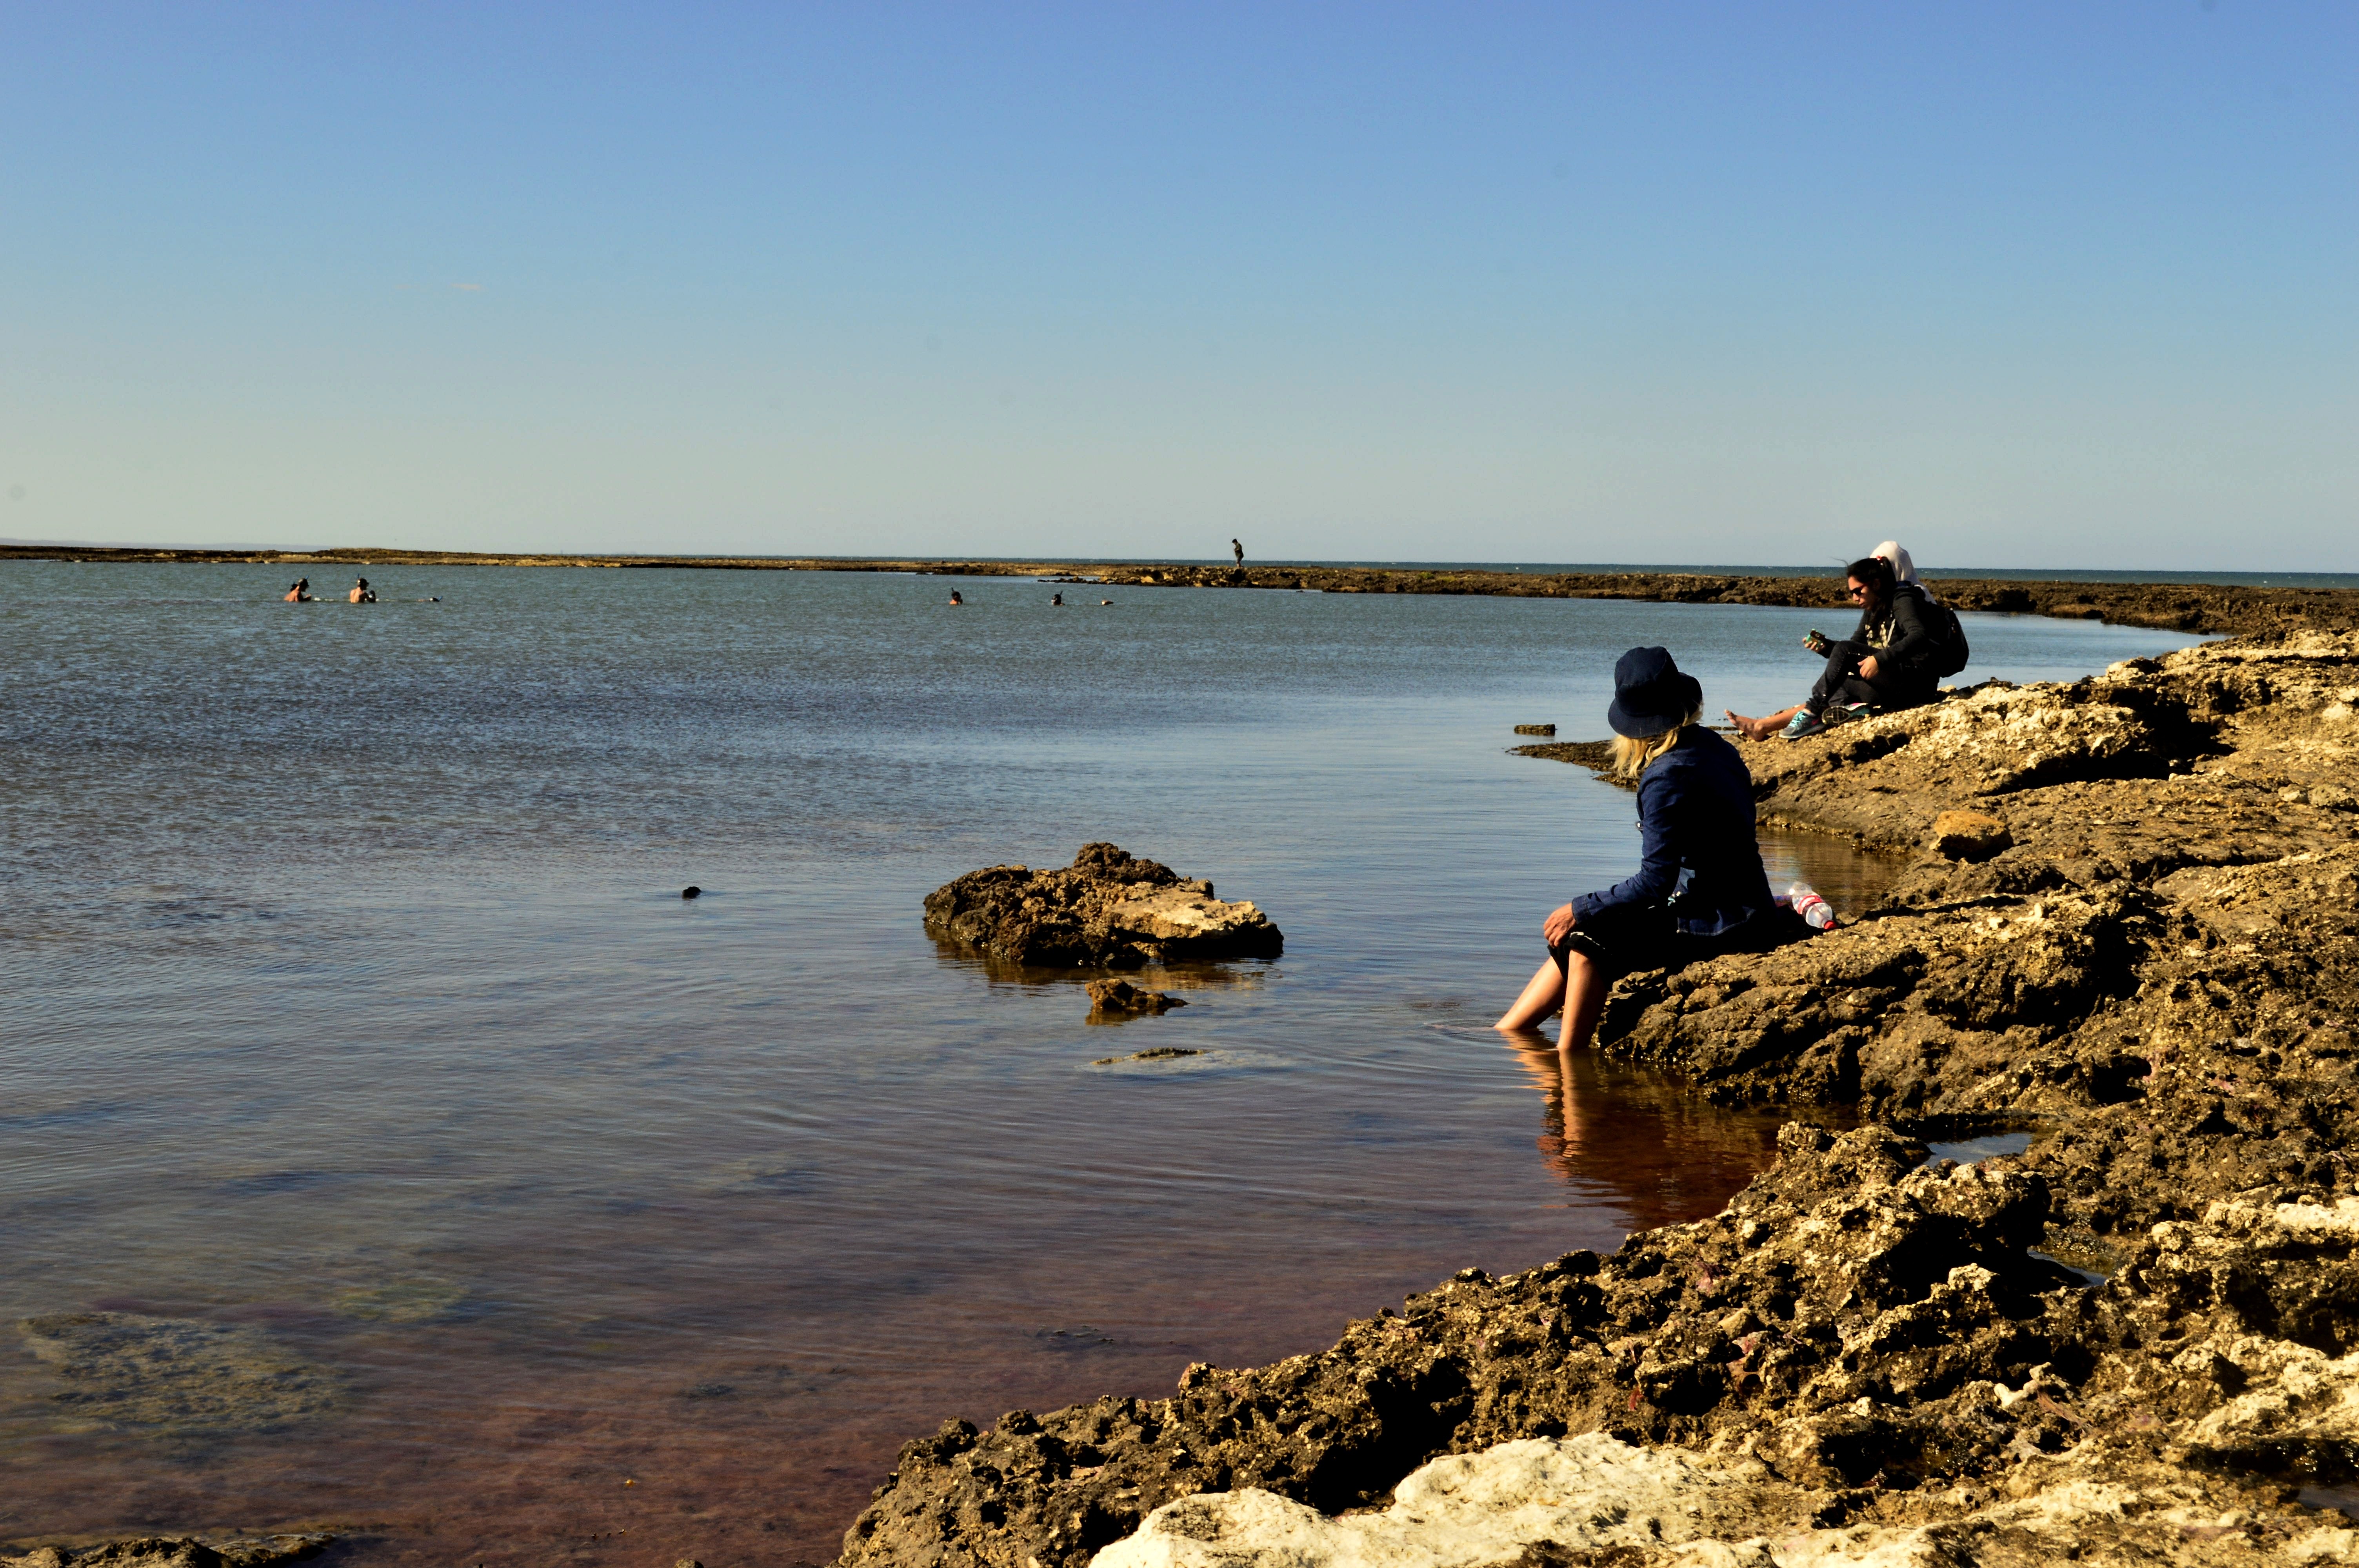
beach, sea, coast, water, sand, rock, ocean, horizon, person, people, girl, sunset, shore, wave, lake, vacation, cove, peaceful, sitting, peace, bay, body of water, barefoot, women, serenity, costa, cape, soledad, edge of the sea, waiting for you